1892 World Series

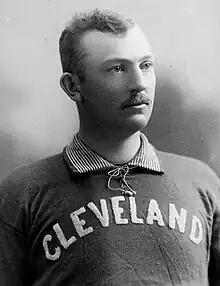
Cy Young

The first game, which had started at three o'clock, had gone 11 scoreless innings when it was stopped at five o'clock due to darkness.